Bristol Packet Boat Trips

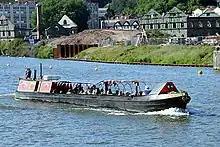
Narrowboat Redshank on the Floating Harbour

"Redshank" is a traditional English narrowboat, built in 1936 by W. J. Yarwood & Sons in Northwich, Cheshire. The original name was "Reading" and she was operated by the Grand Union Canal Carrying Company. In the 1950s, she was acquired by the Willow Wren Canal Carrying Company, who renamed her as "Redshank".